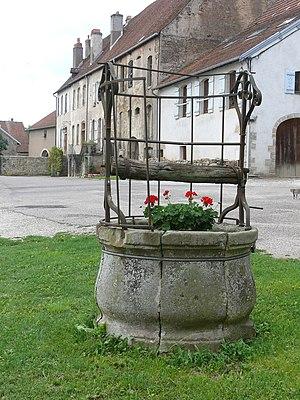
Abbaye de Montigny-lès-Vesoul (Haute-Saône, France)
Montigny-lès-Vesoul est une commune française située dans le département de la Haute-Saône, en région Bourgogne-Franche-Comté.